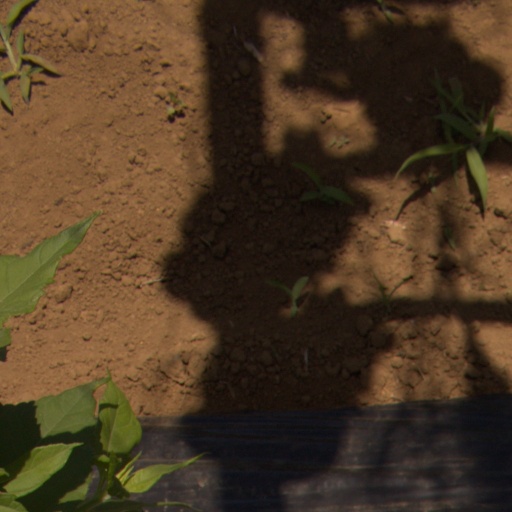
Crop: Jerusalem artichoke